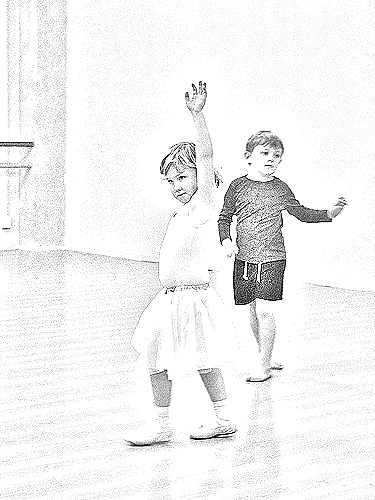
Portrait style: Sketch Portrait